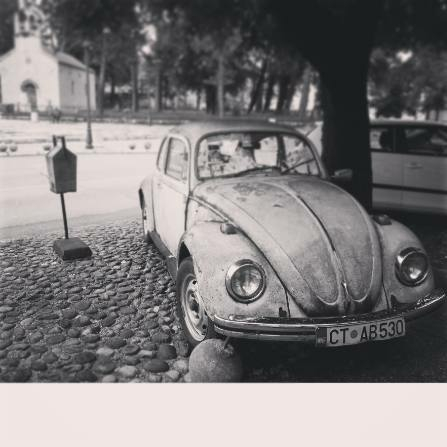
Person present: No